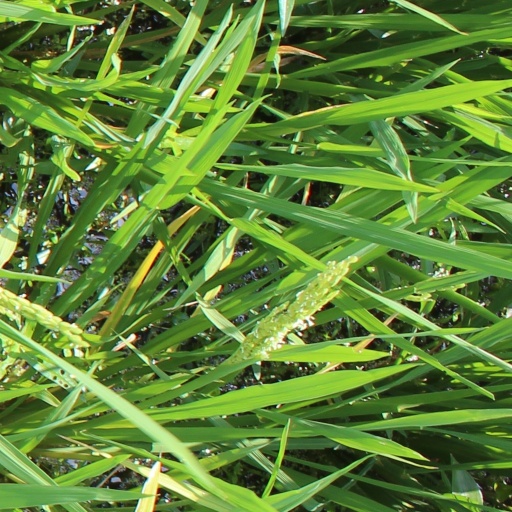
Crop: rice